Northern Virginia FC

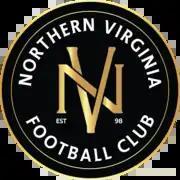

Northern Virginia FC (formerly Northern Virginia Royals and Evergreen FC, and commonly known as NoVa FC) is an American soccer club from Leesburg, Virginia competing in USL League Two, USL W League, Eastern Premier Soccer League and Major Arena Soccer League 3.